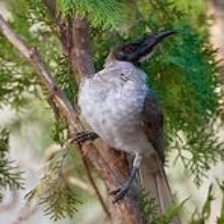
Species: NOISY FRIARBIRD
Scientific name: PHILEMON CORNICULATUS